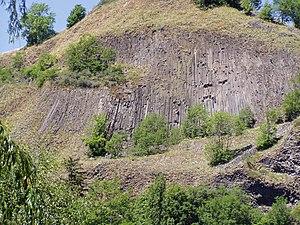
Orgues basaltiques du rocher de Bonnevie à Murat (Cantal), France.
Murat est une commune française située dans le département du Cantal en région Auvergne-Rhône-Alpes.
Murat (commune déléguée) est une ancienne commune française située dans le département du Cantal en région Auvergne-Rhône-Alpes.